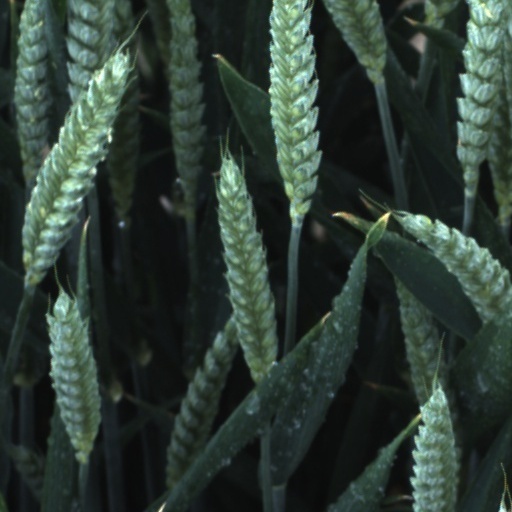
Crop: wheat